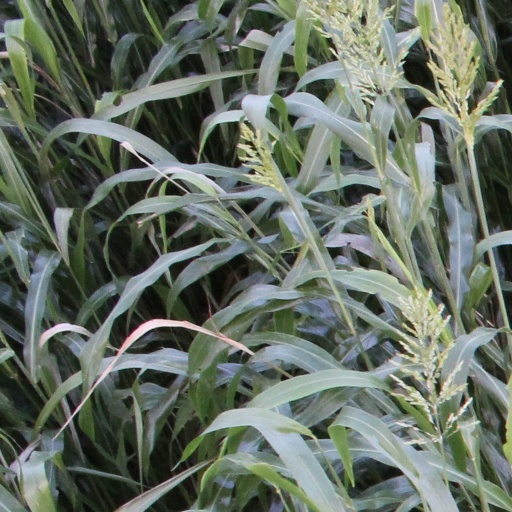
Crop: sorghum